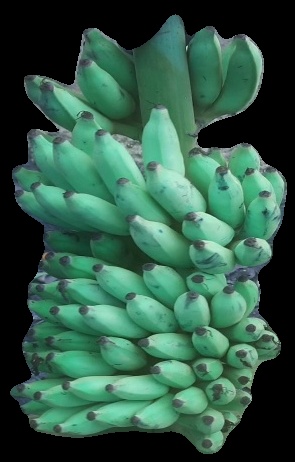
Variety: elakki-bale
Grade: grade2